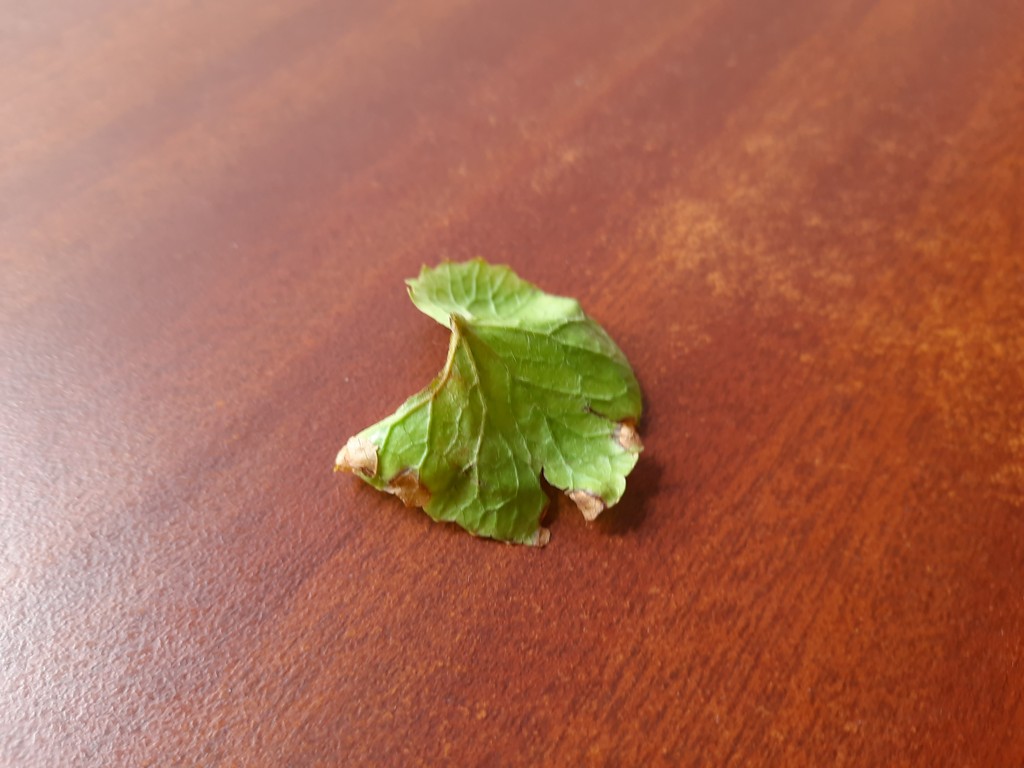
Label: Unhealthy